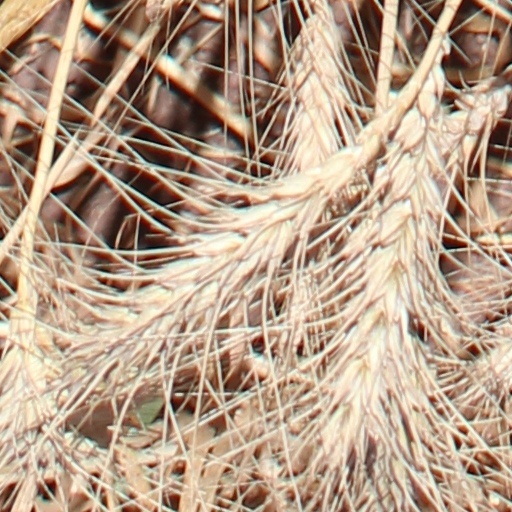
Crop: wheat